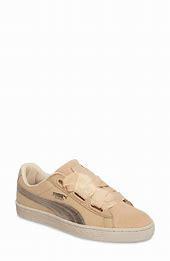
Brand: Puma
Model: Basket Heart